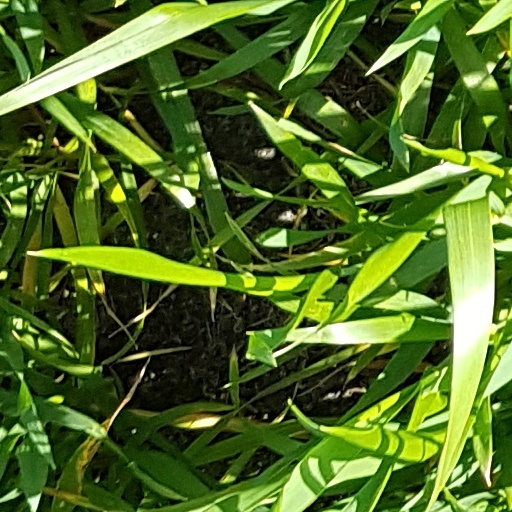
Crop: wheat